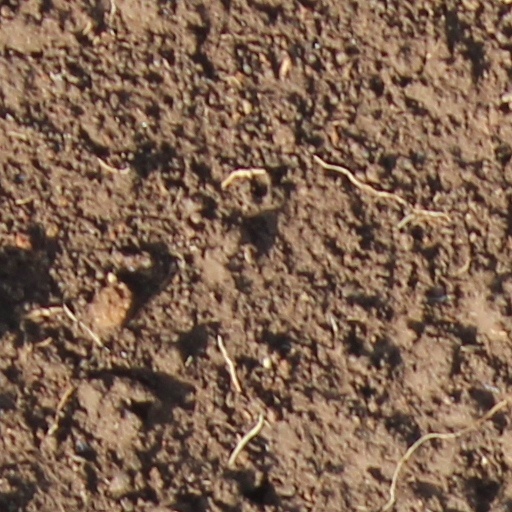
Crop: wheat